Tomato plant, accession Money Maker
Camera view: horizontal (90 deg, fisheye); turntable rotation: 0 degrees
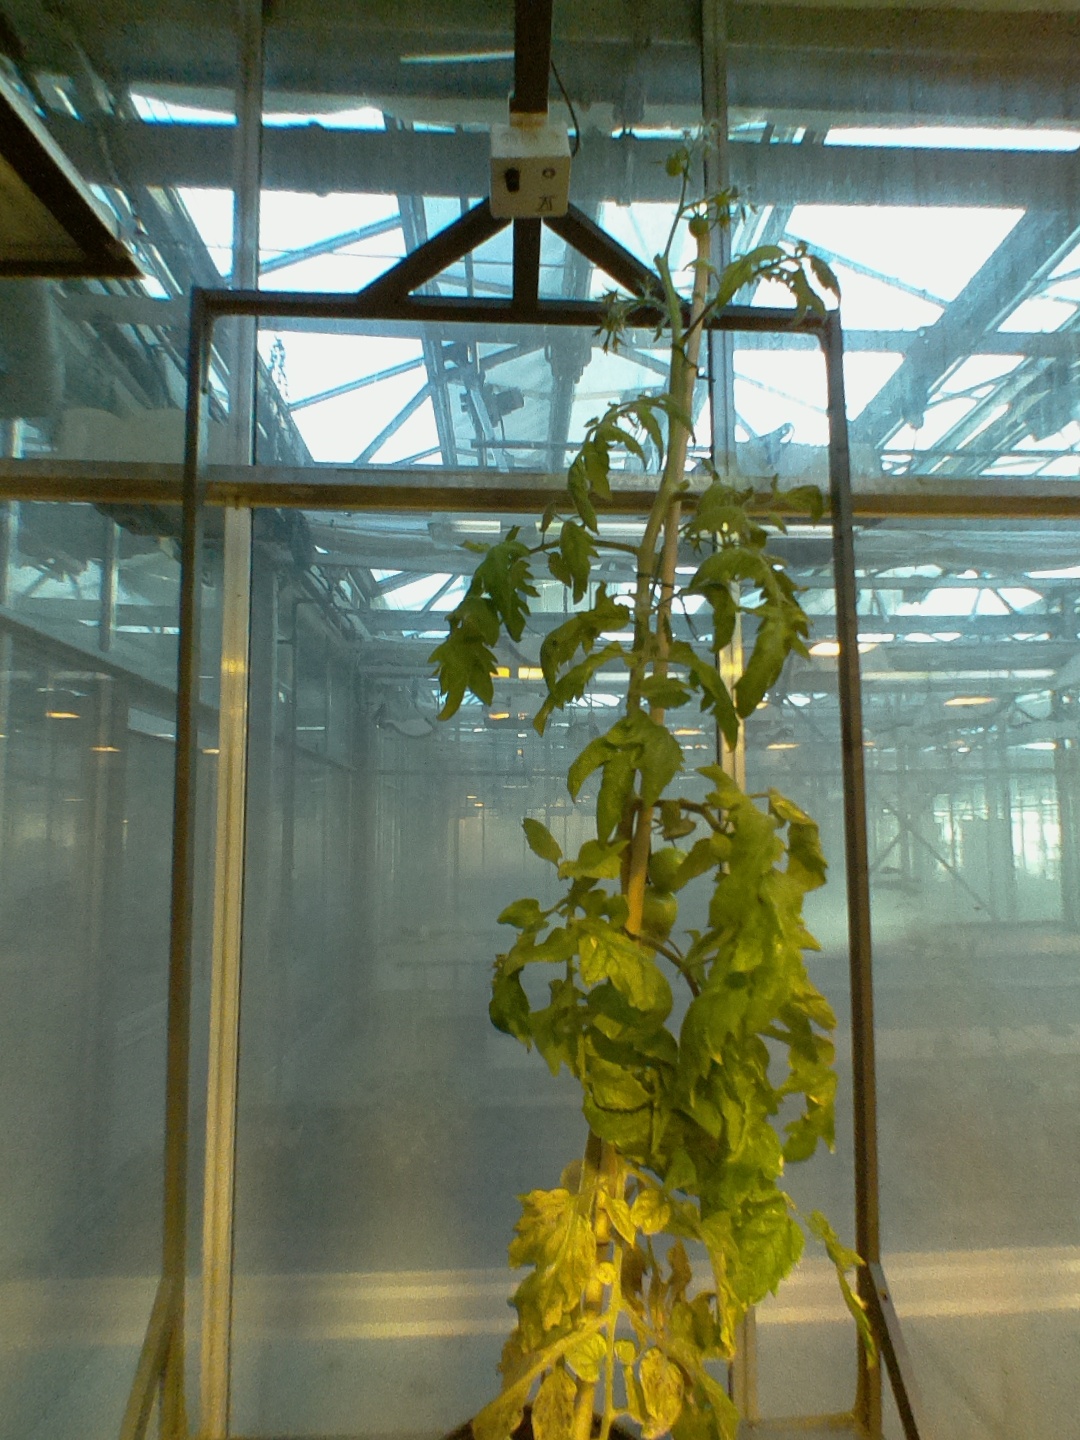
BBCH growth stage 78: 80% -90% of final fruit size